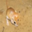
Label: mouse